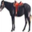
Label: horse